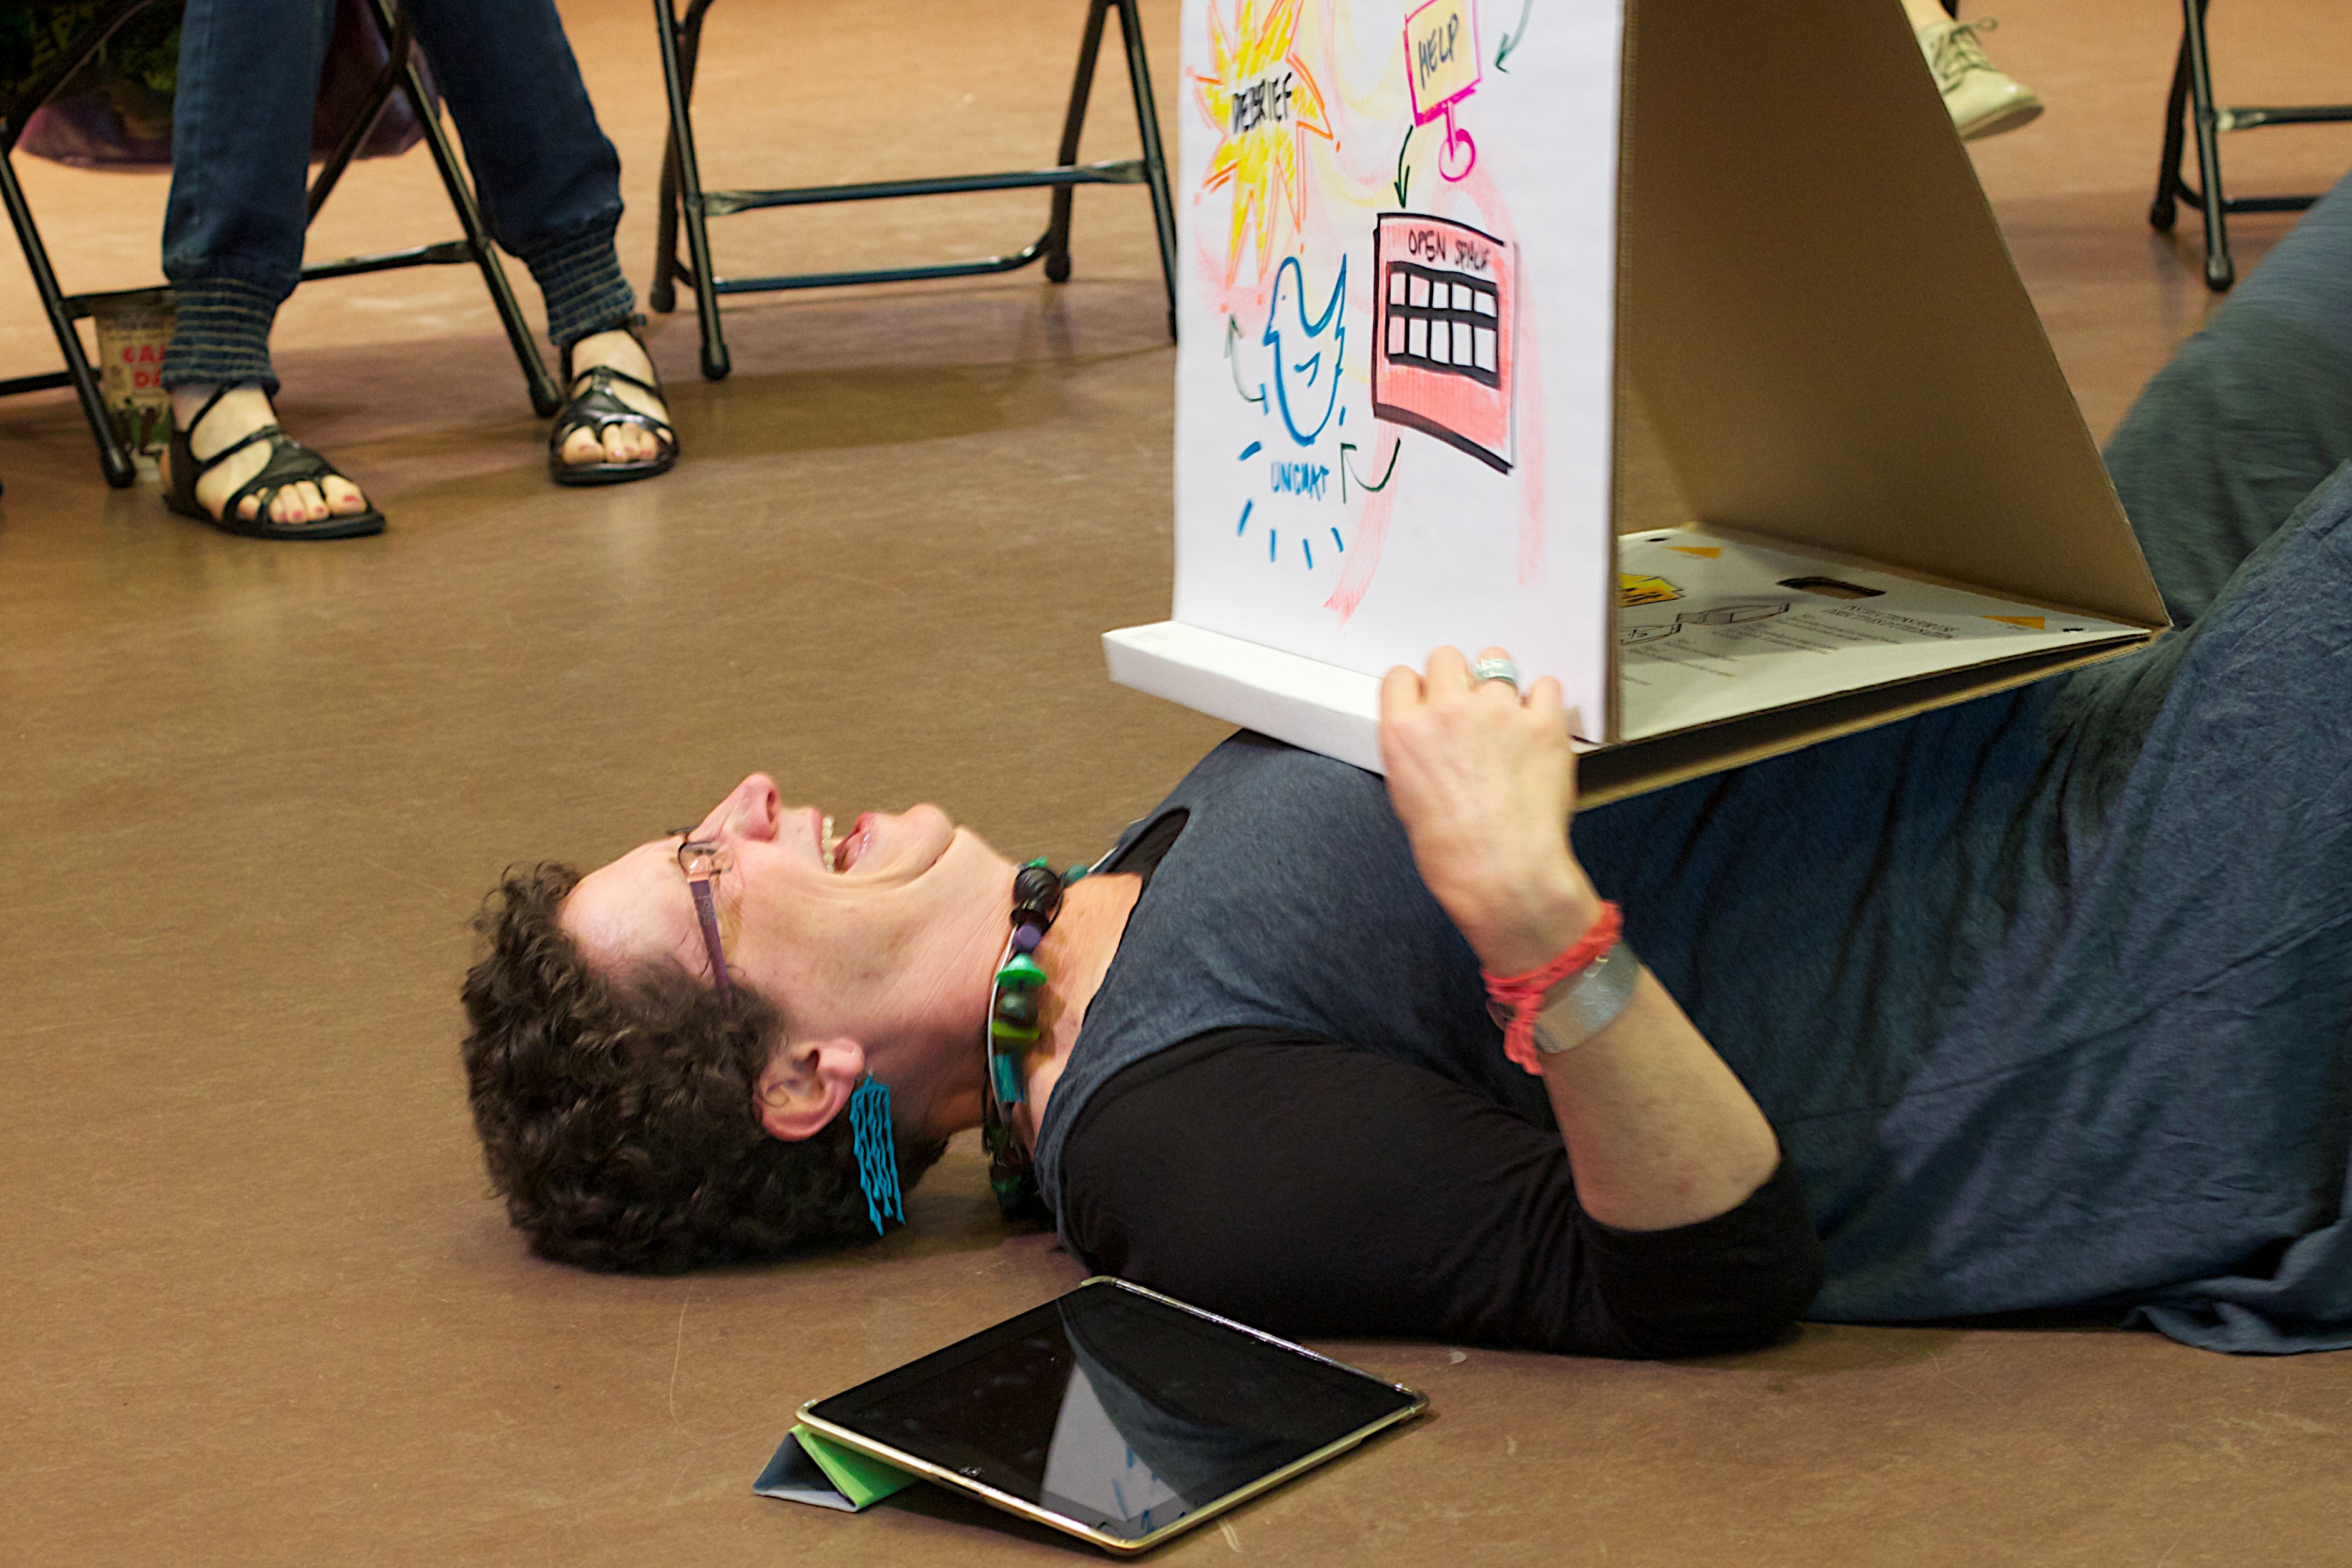
education, sports, learning, oce2012, human positions, human action, physical fitness